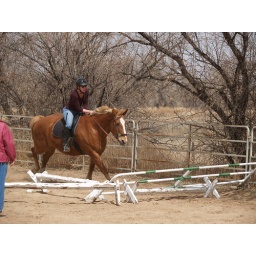
p4059448. Second time over the green and white panel.